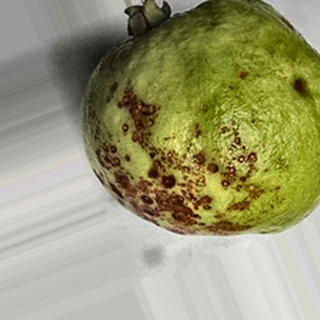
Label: guava_anthracnose